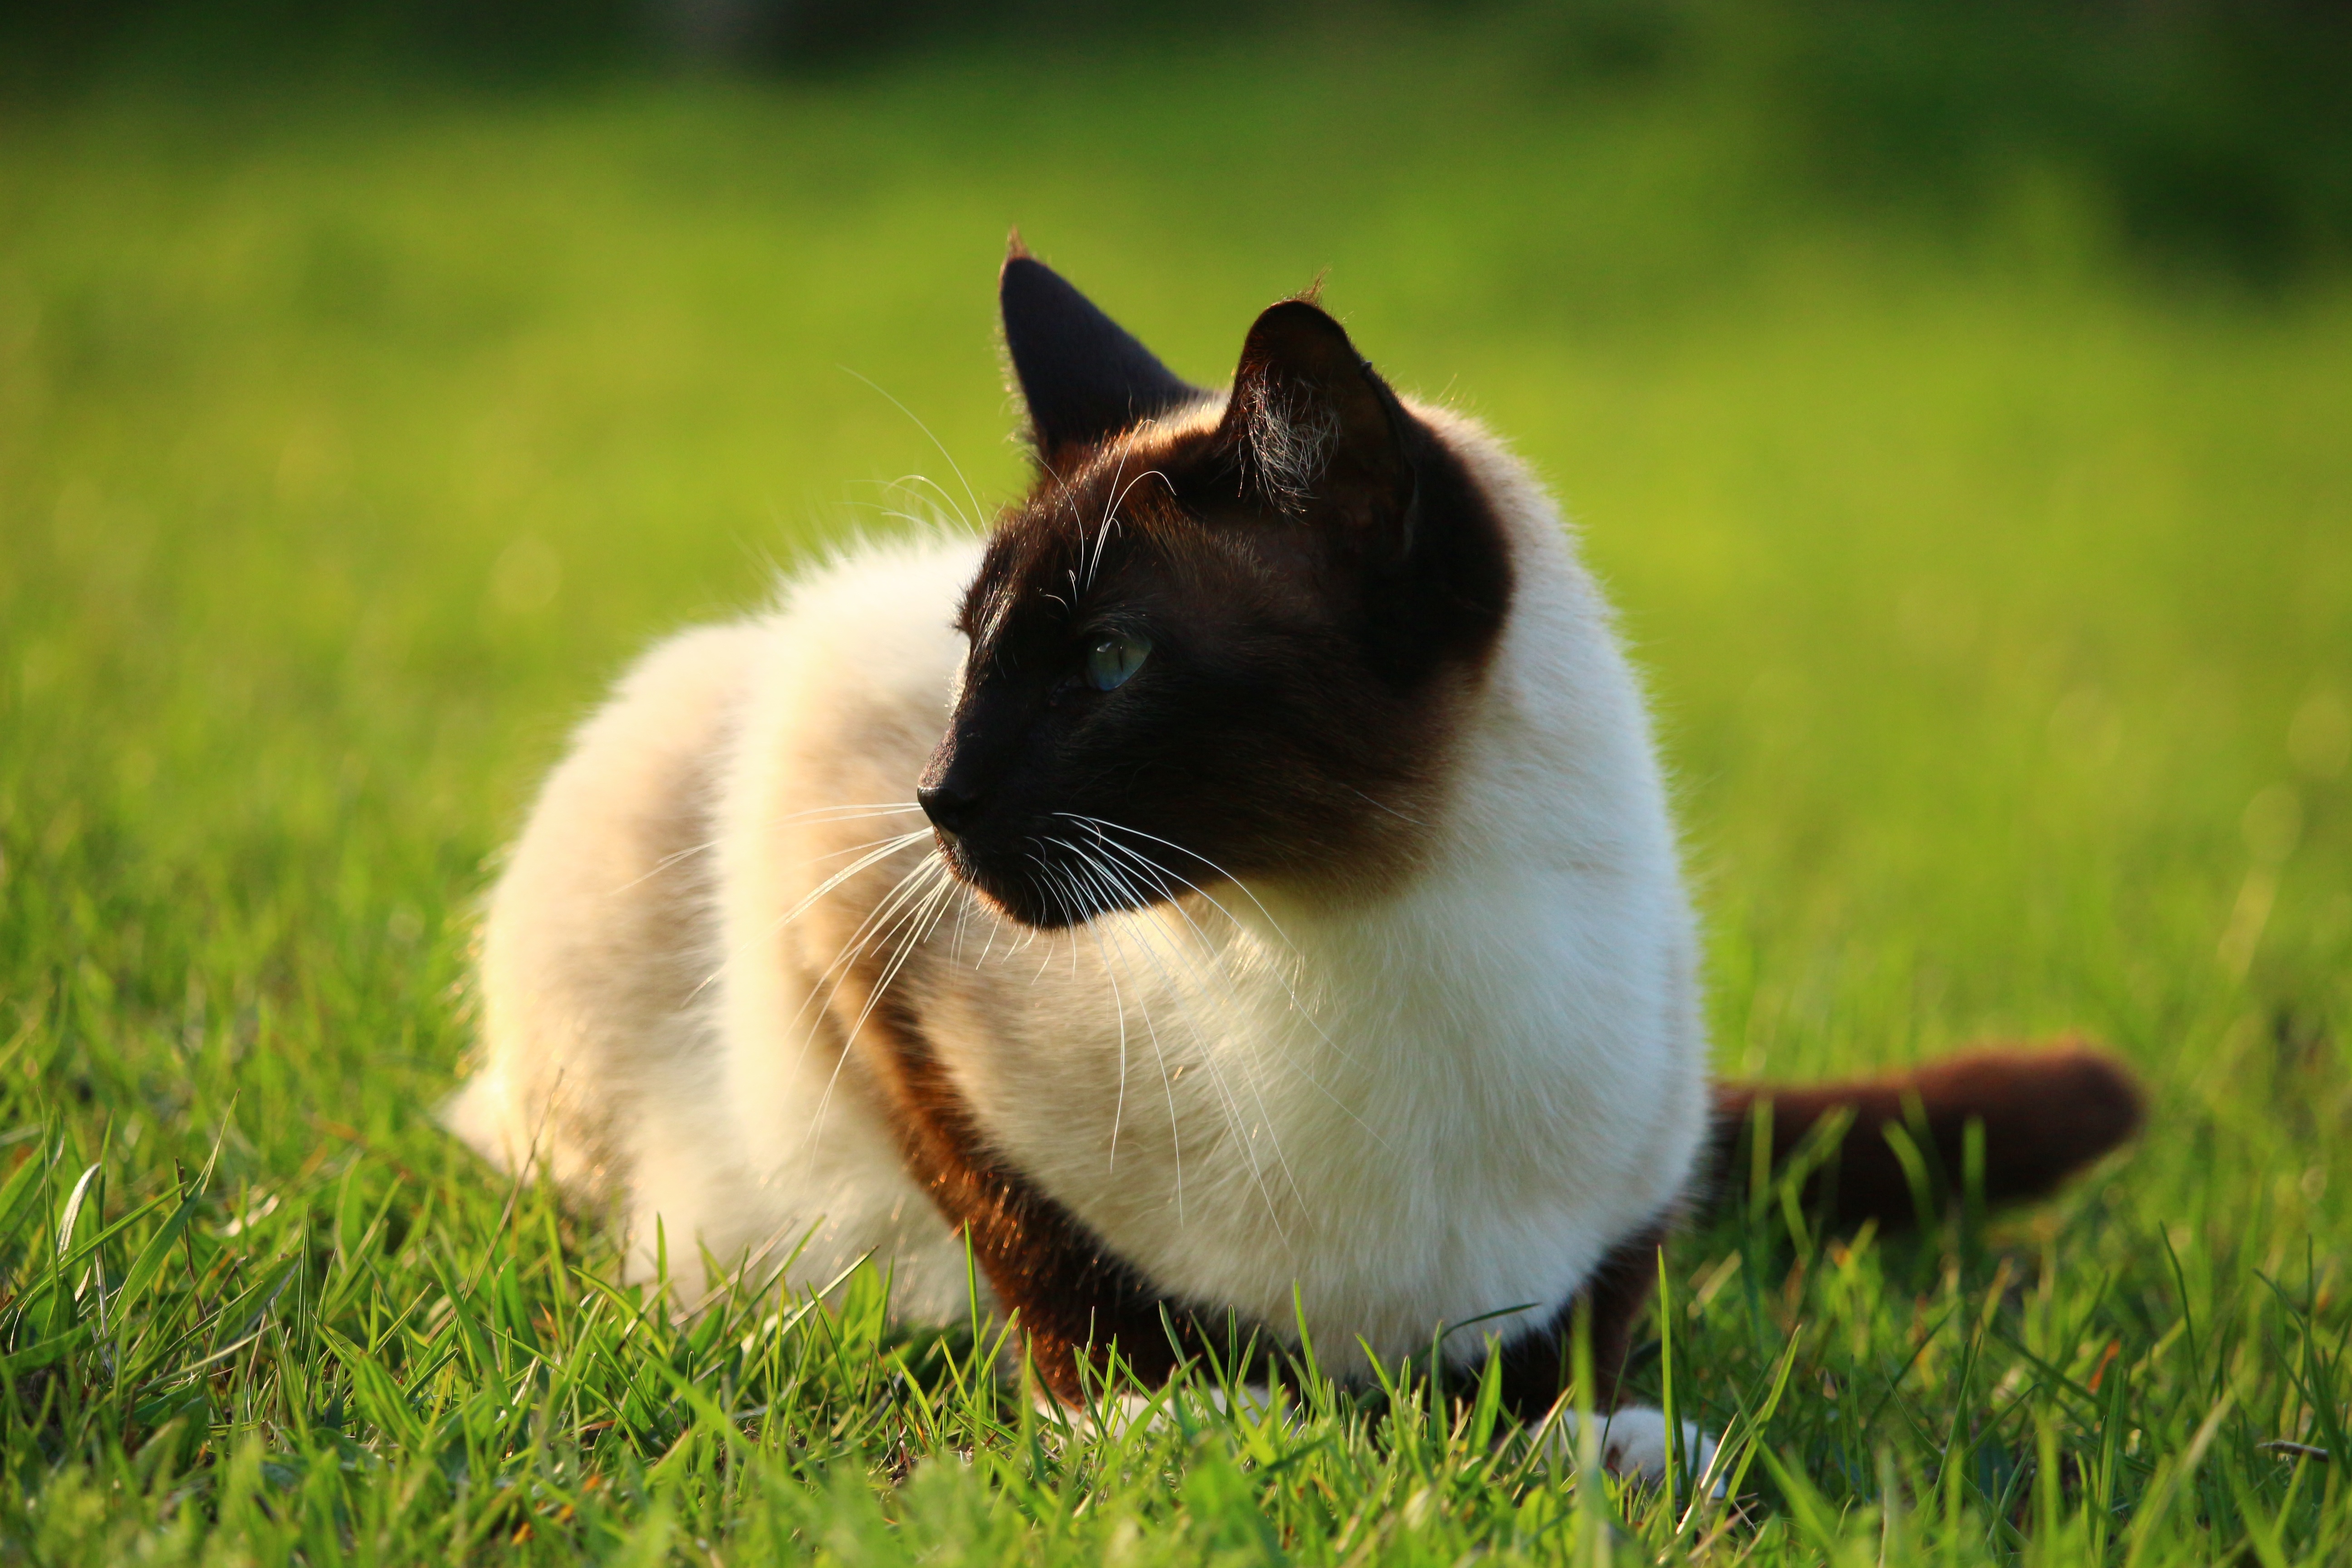
grass, lawn, kitten, cat, mammal, black cat, fauna, siam, nose, whiskers, eye, vertebrate, mieze, siamese, siamese cat, breed cat, small to medium sized cats, cat like mammal, birman